Religious views of Pyotr Ilyich Tchaikovsky

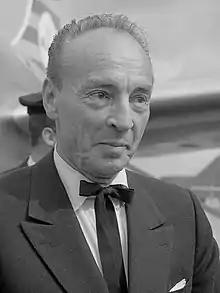
George Balanchine in 1965

Makarova argued that Tchaikovsky's turn to faith was not the result of reflection but of "divine revelation". Summarizing the stages of his religious development, she wrote: "Pyotr Ilyich walked his life path not without God, but with God in his soul, seeking Him, standing before Him, and experiencing His living presence in his life". In his life, he was guided by the evangelical moral ideal, and the worldview expressed in his works was "undoubtedly Christian".